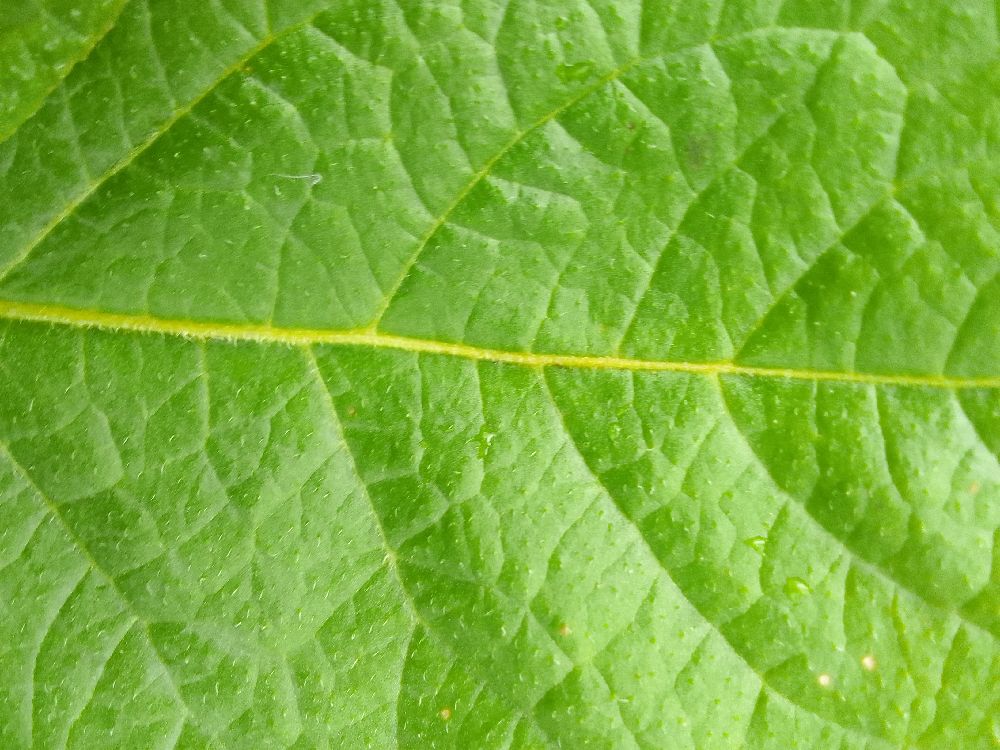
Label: Healthy